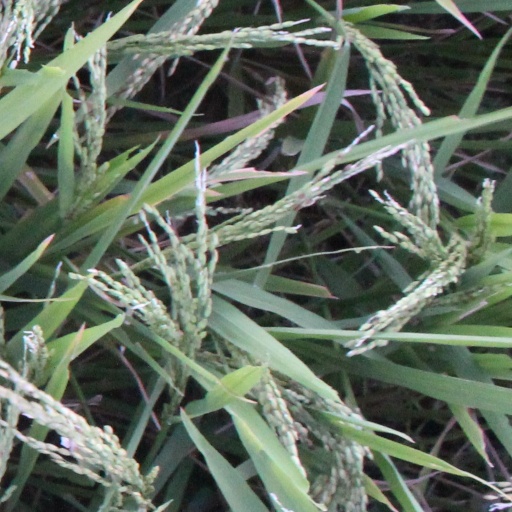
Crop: rice